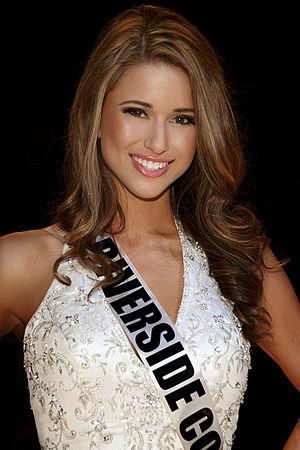
Nia Sanchez, née le 16 février 1990 à Sacramento en Californie, est une jeune américaine qui a été élue Miss USA 2014, elle succède à Erin Brady.
Miss USA 2014, est la 63ᵉ élection de Miss USA, qui a lieu en juin 2014 à Bâton-Rouge : la gagnante, Nia Sanchez, succède à Erin Brady, Miss Connecticut USA 2013.
Miss USA est un concours de beauté féminine, qui a lieu chaque année depuis 1952 pour désigner la représentante des États-Unis au concours de Miss Univers. L'organisation Miss Universe gère ces deux concours, ainsi d'ailleurs que celui de Miss Teen USA.